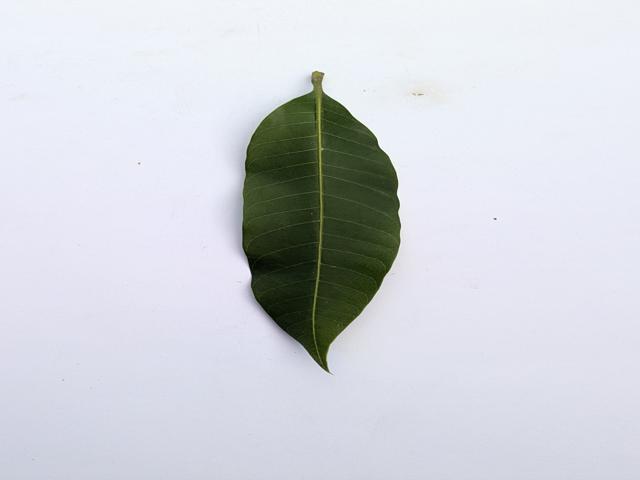
Mango leaf variety: Banana